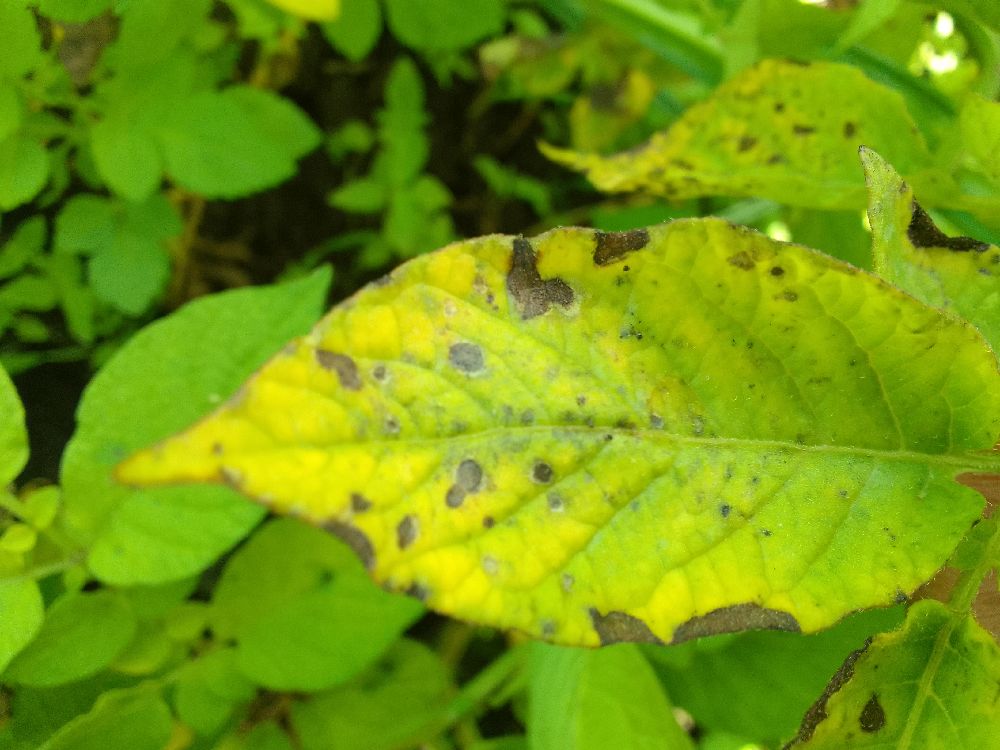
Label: Early blight